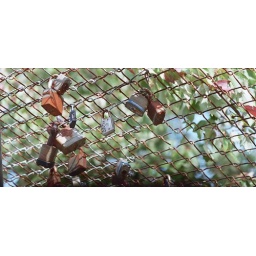
seen on my bike: bike locks affixed in bike/ped bridge